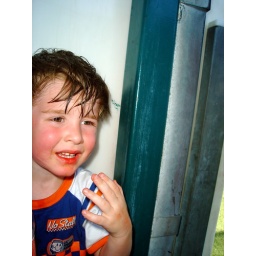
He keeps switching from orange to red soda to be in with his friends.